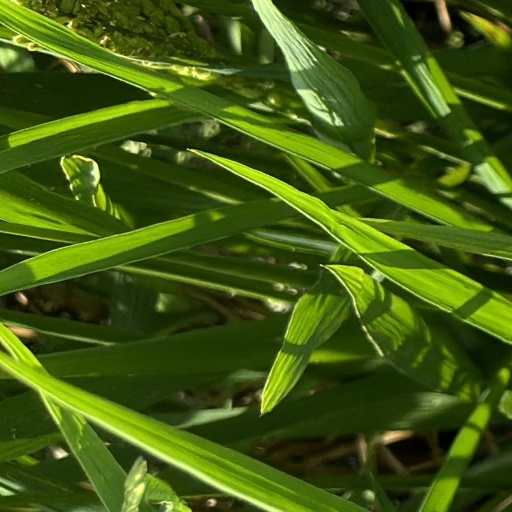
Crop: rice